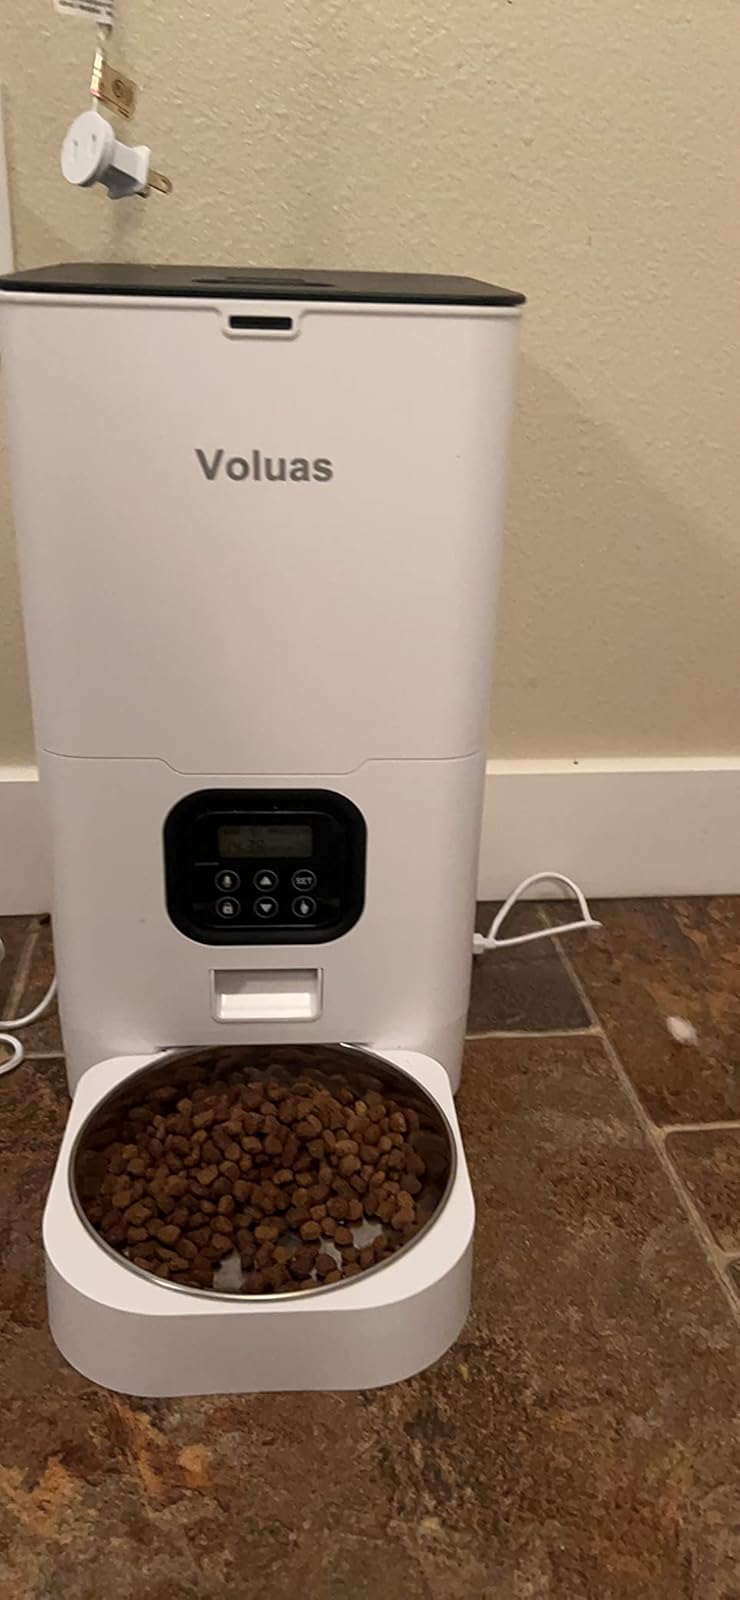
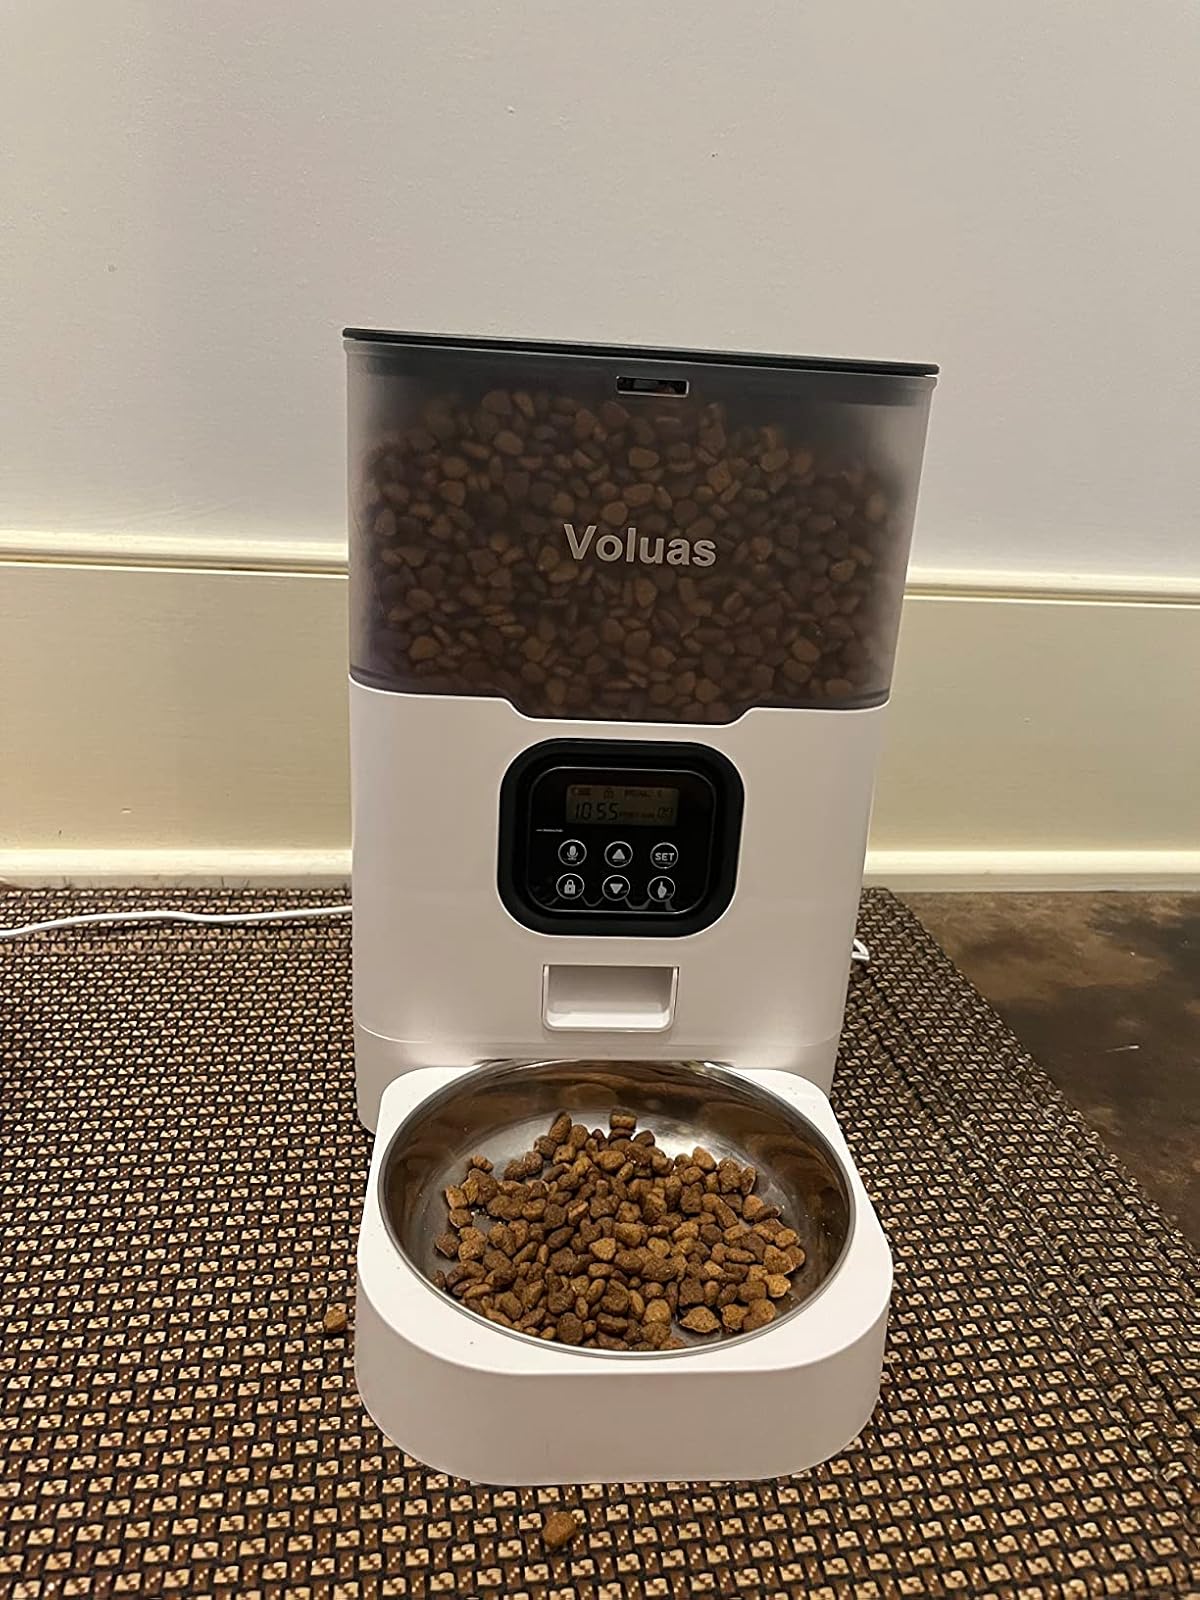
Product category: items_feeder
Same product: no